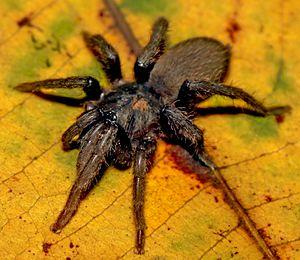
Neoheterophrictus est un genre d'araignées mygalomorphes de la famille des Theraphosidae.